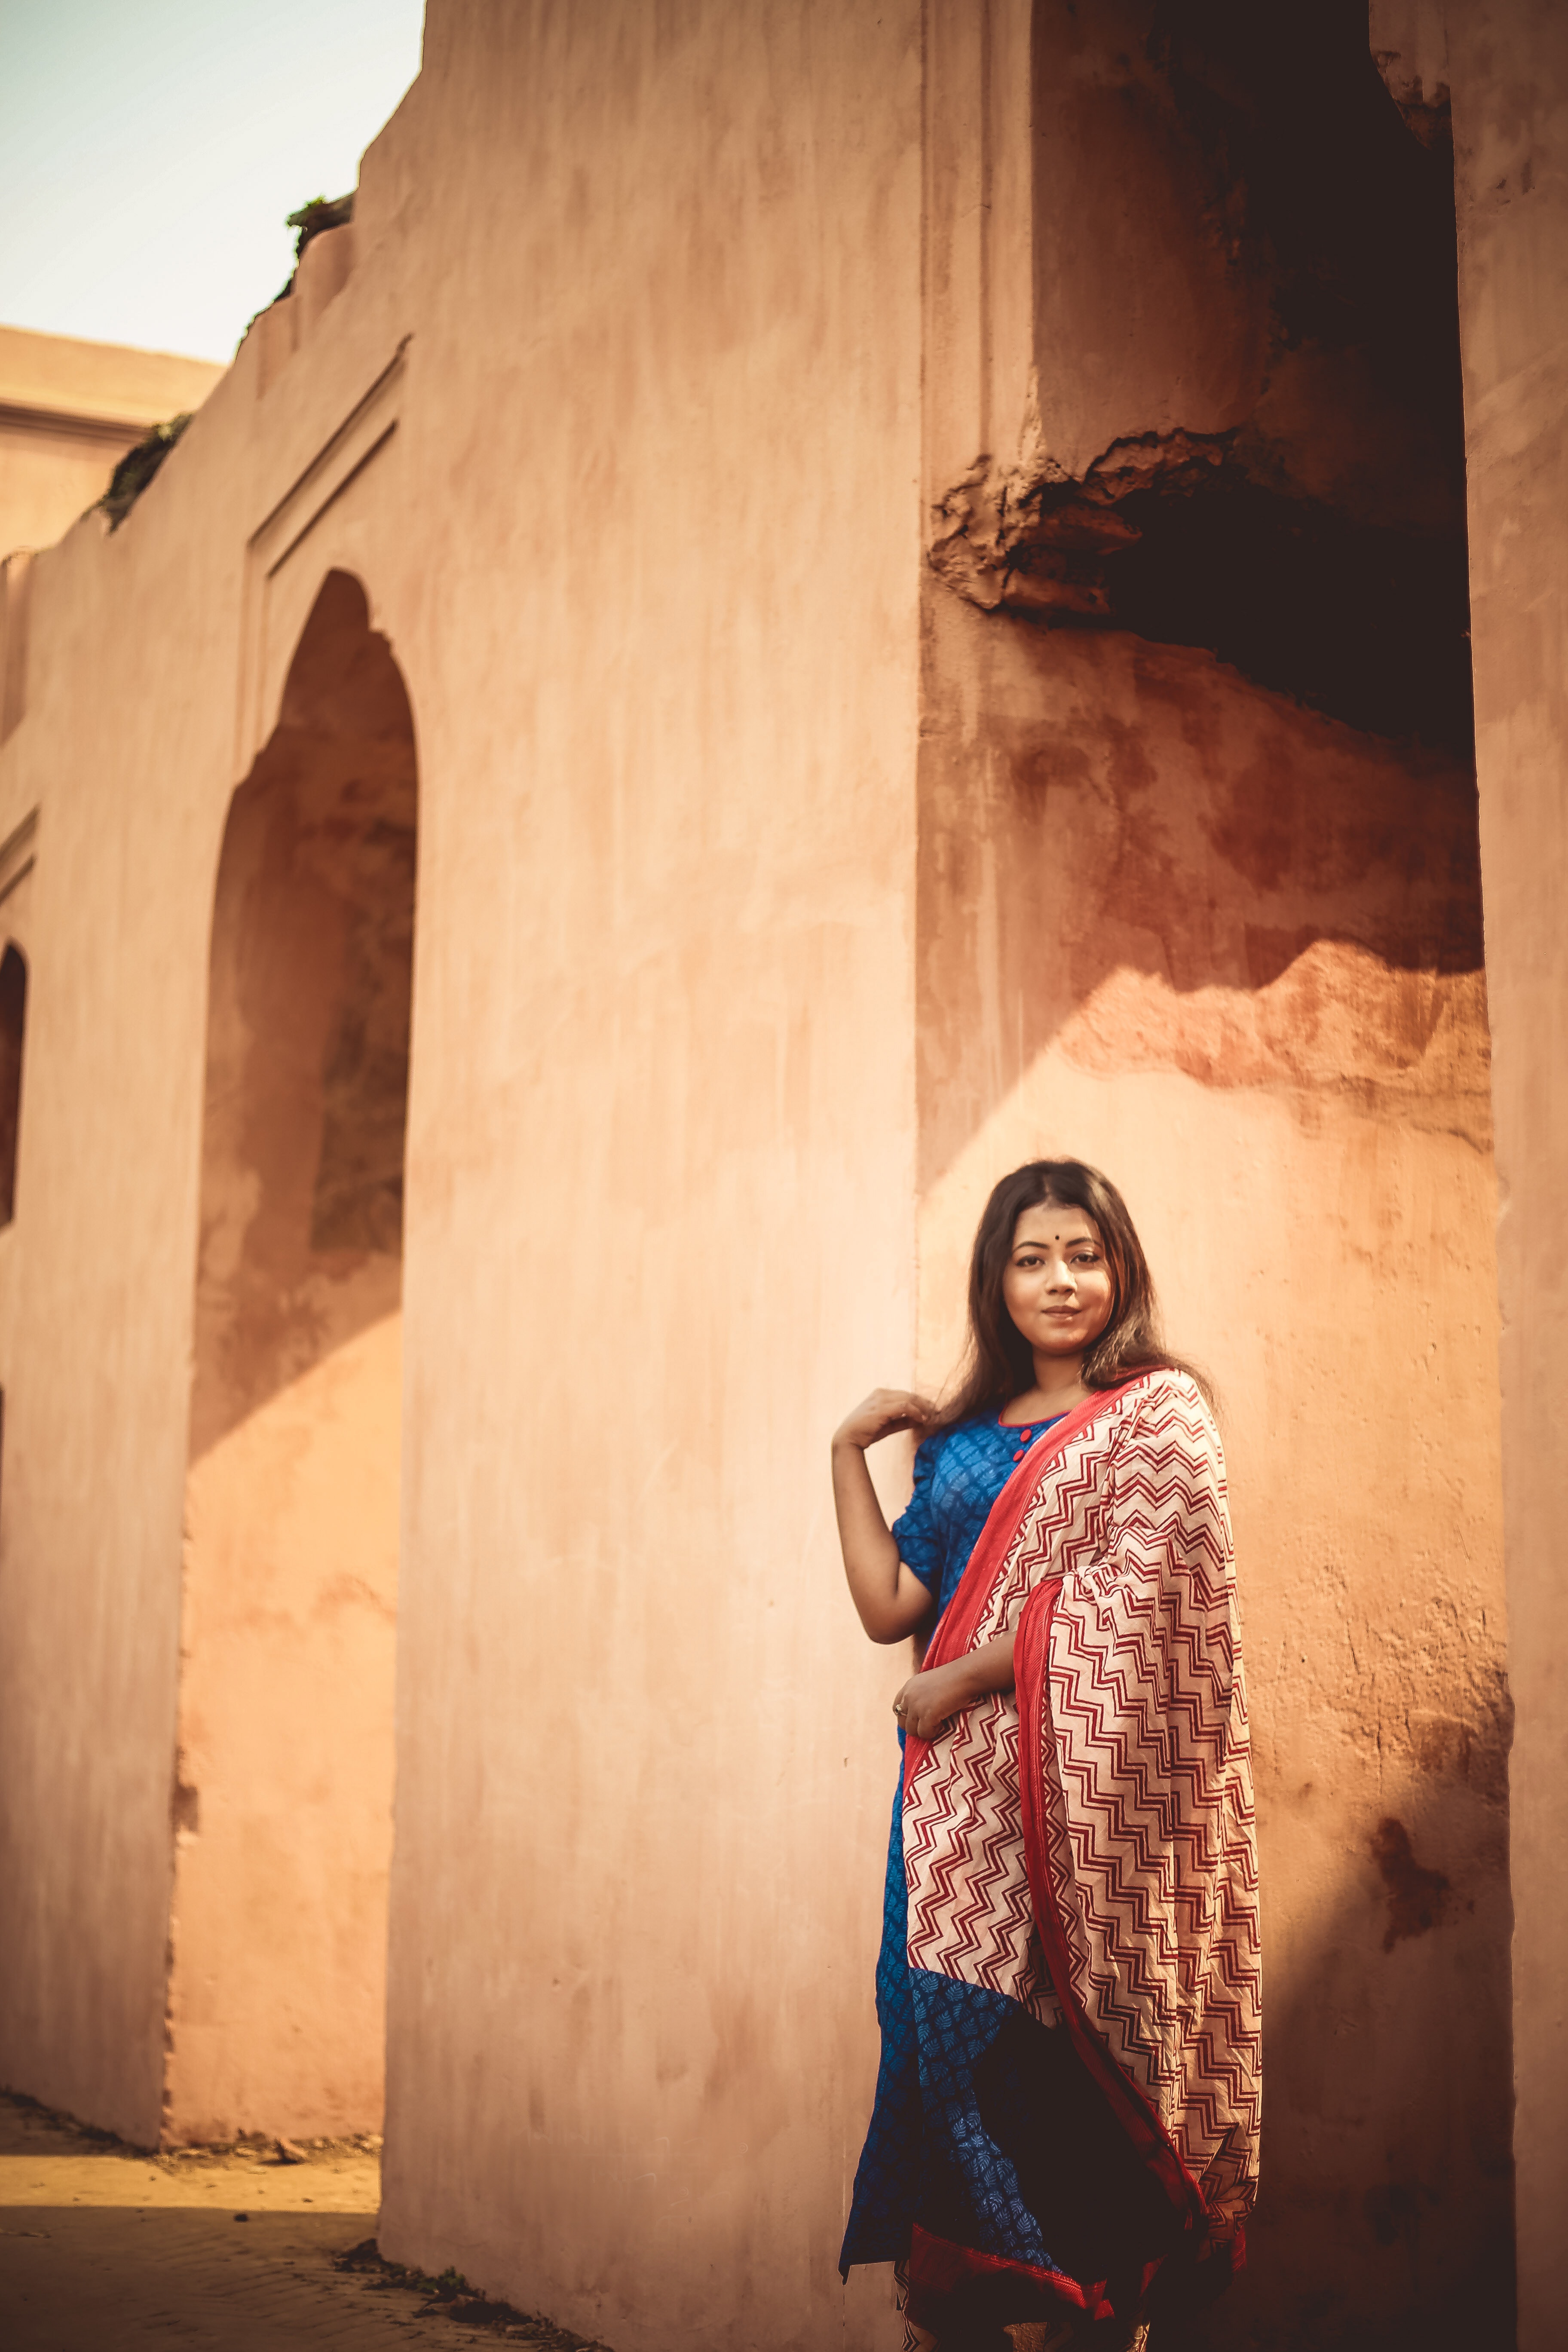
photograph, blue, wall, light, beauty, lady, yellow, eye, arch, temple, architecture, photography, textile, tourism, travel, shadow, long hair, vacation, smile, fawn, Tints and shades